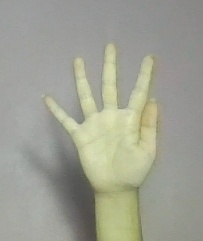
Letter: sheen